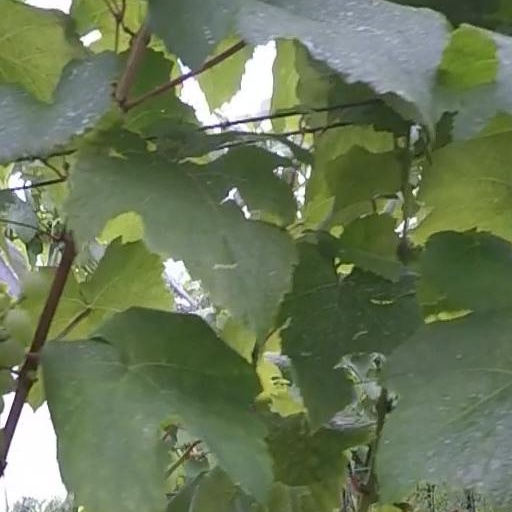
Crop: grape